George Lippard

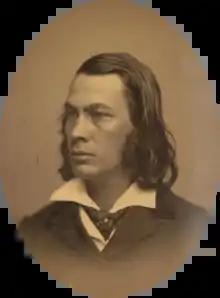
Lippard,

George Lippard (April 10, 1822February 9, 1854) was a 19th-century American novelist, journalist, playwright, social activist, and labor organizer. He was a popular author in antebellum America.